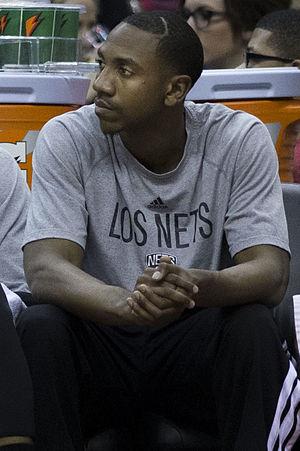
Marquis Teague, né le 28 avril 1993 à Indianapolis, Indiana, est un joueur américain de basket-ball évoluant au poste de meneur. Il est le frère du joueur NBA Jeff Teague.